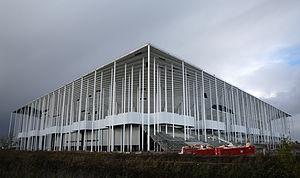
Grand Stade de Bordeaux en construction (novembre 2014)
Vinci Construction est un groupe français spécialisé dans la construction et le génie civil, les activités historiques du groupe Vinci dont il fait partie.